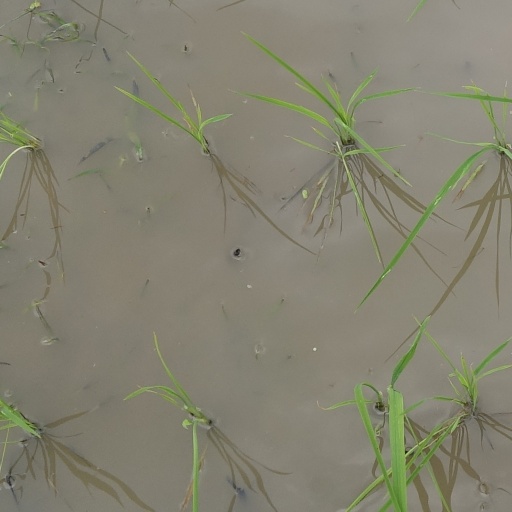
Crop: rice